Northgate station (Sound Transit)

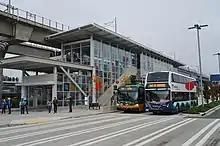
Bay 4 of the bus loop in 2021

In anticipation of light rail construction, the area around Northgate Mall was identified by the city as an "urban village" in 1993, with heavy potential for transit-oriented development. In 2007, the city rezoned the Northgate area to support an increased height limit of .